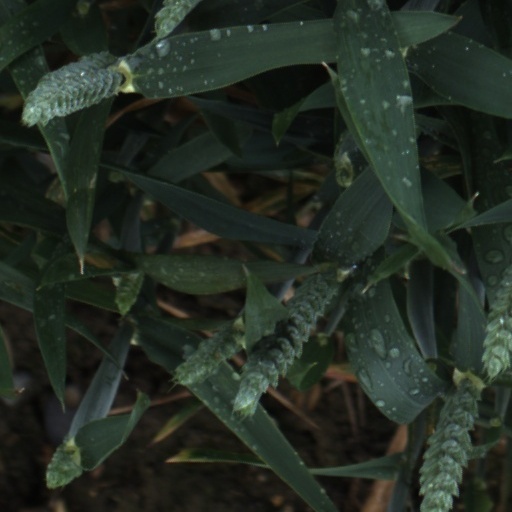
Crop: wheat